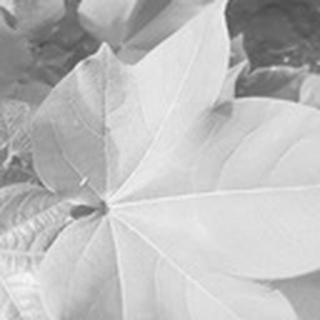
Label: healthy_cotton